Openair Frauenfeld

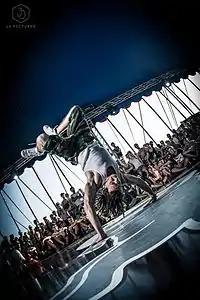
Dansin performing at the festival

Marillion, Jimmy Cliff, Third World, Aswad, Lee Perry & the Upsetters, Edoardo Bennato, Status Quo, Blue Öyster Cult, Magnum, Katrina and the Waves, Steel Pulse, Freddie McGregor, Jo Geilo Heartbreakers, Barclay James Harvest, Nils Lofgren